Edwin C. Burt

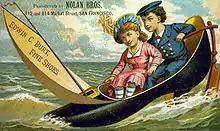
An 1881 advertisement for Edwin C. Burt & Co.

In 1838, Burt began to produce boots and shoes with his father in Hartford. The business moved to New York City in 1848 as the market in Hartford was too small. At this time Burt's brother, James, began working with him. The firm was officially founded in 1860, and primarily dealt with markets in the Southern United States. When the Civil War began in 1861, this business was effectively gone. Subsequently, the company began producing women's and children's shoes. In 1874, Burt patented an improvement he made to shoes. The patent described a new method of producing shoes that provides increased durability. The patent number was 146801 and was filed November 24, 1873. Burt's shoe company was especially known for its advertisements. A series of trade cards were produced in the 1880s for the company advertising their shoes. One such trade card featured children sitting in an oversized shoe, shaped like a sailboat, with the caption ""Edwin C. Burt, Fine Shoes"". The trade cards also came with a warning to customers to check for stamps in his shoes, to ensure that they were genuine products. On August 10, 1898, the company assigned its liabilities over to a Thomas Cunningham of Blauvelt, New York, estimated at $60,000.